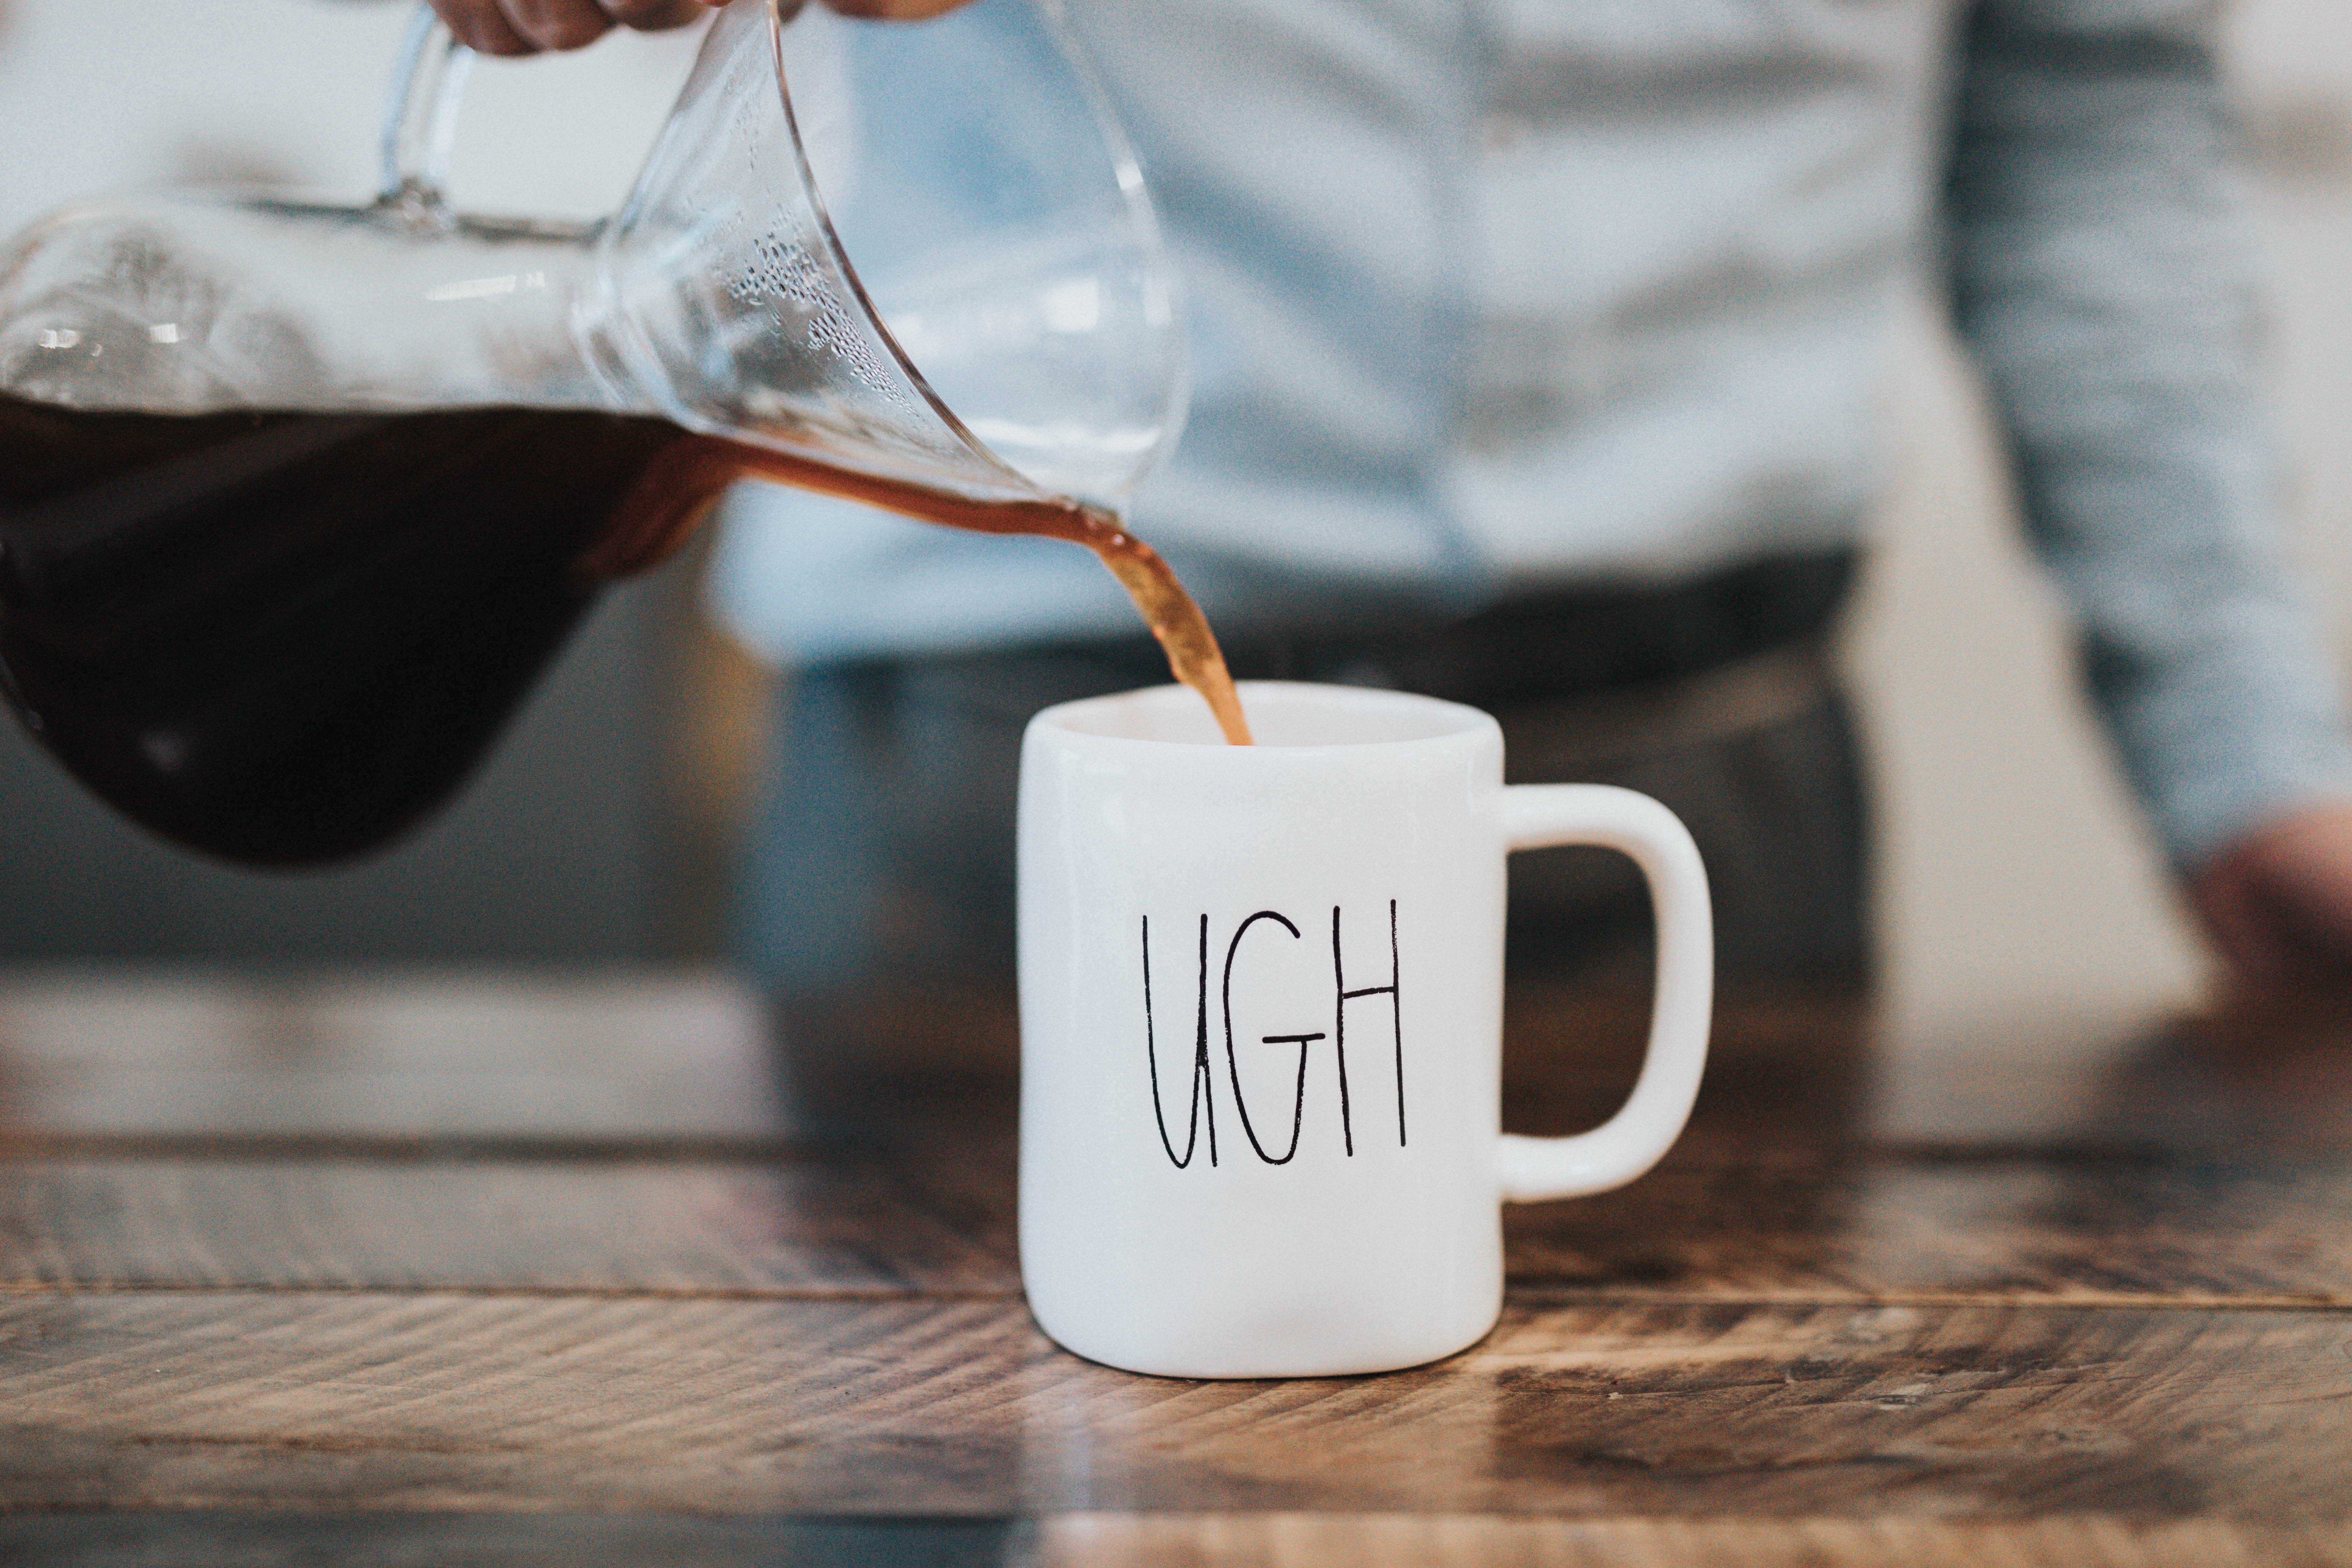
hand, white, spring, color, drink, lighting, glasses, photograph, emotion, sense